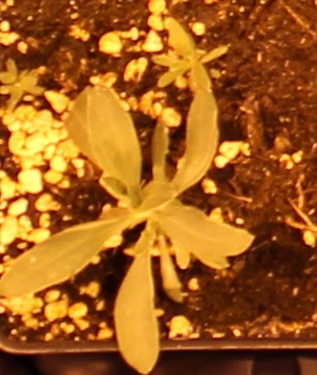
Label: Kochia